Émile Hugot

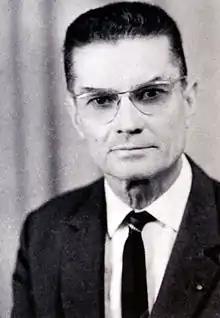

Charles Paul Émile Hugot (1904–1993), known as Émile Hugot was a sugar technologist, manager of sugar factories and he wrote the standard text on engineering in sugar factories.